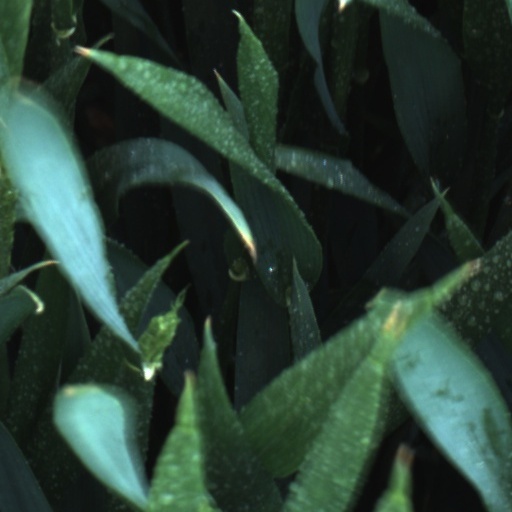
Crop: wheat